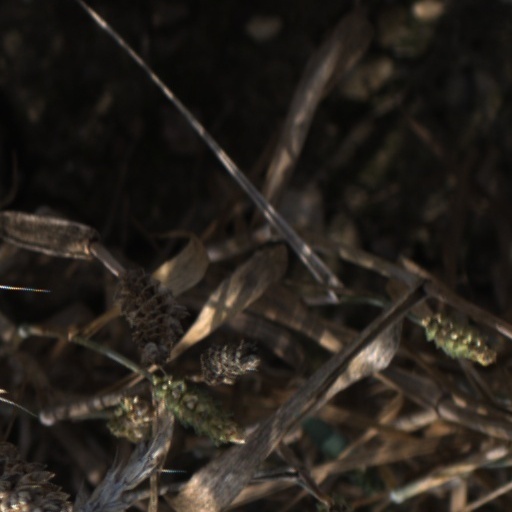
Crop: wheat